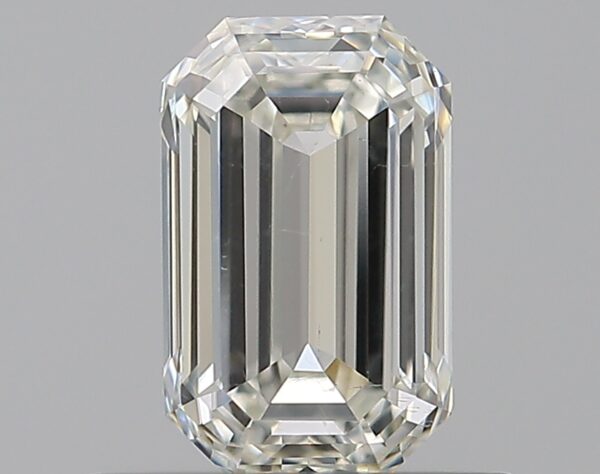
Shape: emerald
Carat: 0.71
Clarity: SI1
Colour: J
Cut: EX
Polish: VG
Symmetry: VG
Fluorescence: N
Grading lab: GIA
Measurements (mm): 6.4 x 4.01 x 2.66